Jakob Nacken

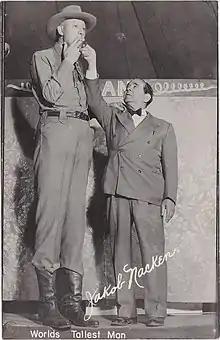
Ripley's Odditorium 1935

Jakob Hudson Nacken or Jacob Nacken (15 February 1906 29 March 1987) was a German circus performer active in Europe and the United States. He began his career as an exceptionally tall person while a teenager, performing in a traveling circus, and appeared in the 1939 New York World's Fair. Nacken was the tallest soldier in the German Army during World War II at a height of . He was employed as a giant Santa Claus and appeared on American television as a figure of high stature and in freak shows as the World's Tallest Man.